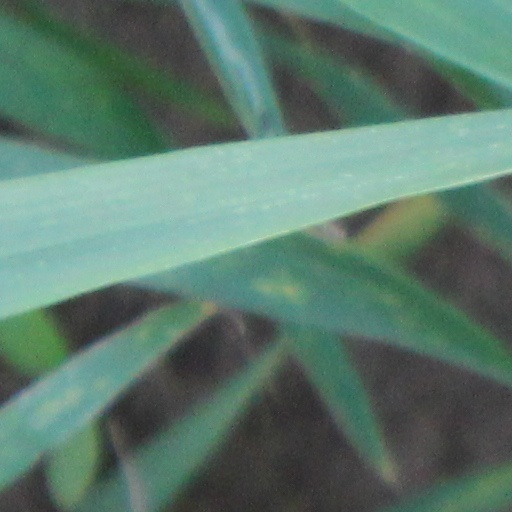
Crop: wheat